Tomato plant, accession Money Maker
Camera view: bottom (45 deg); turntable rotation: 30 degrees
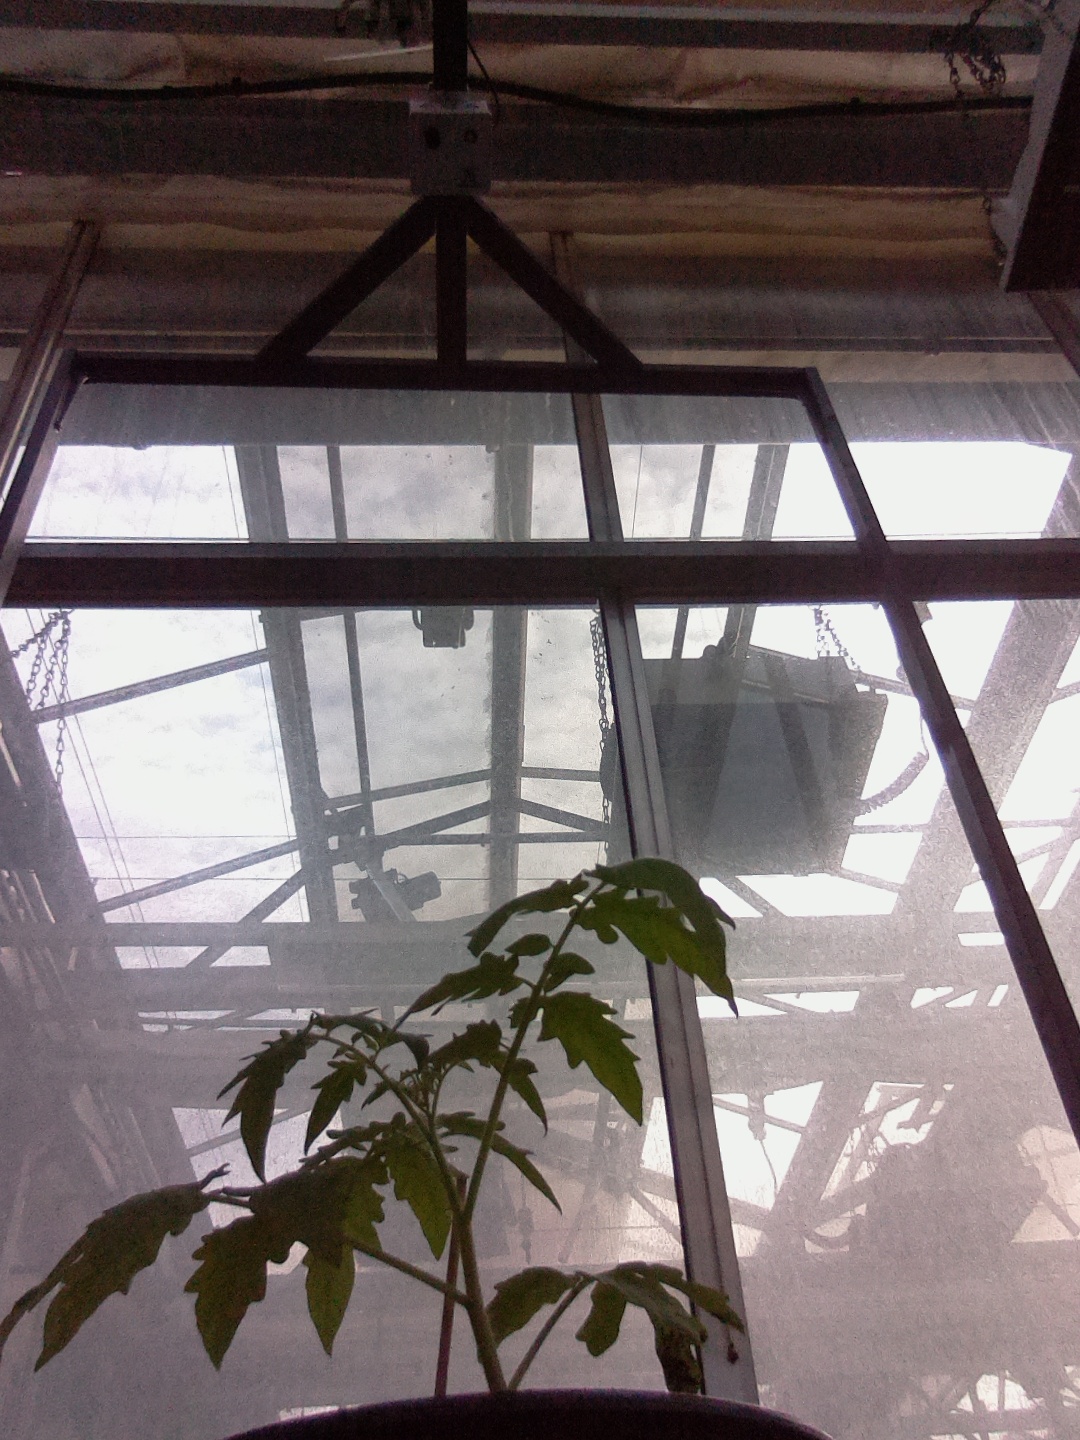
BBCH growth stage 13: 6 of true leaves visible